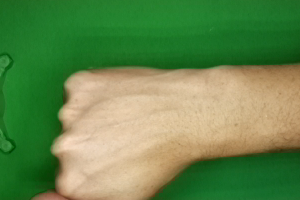
Label: rock